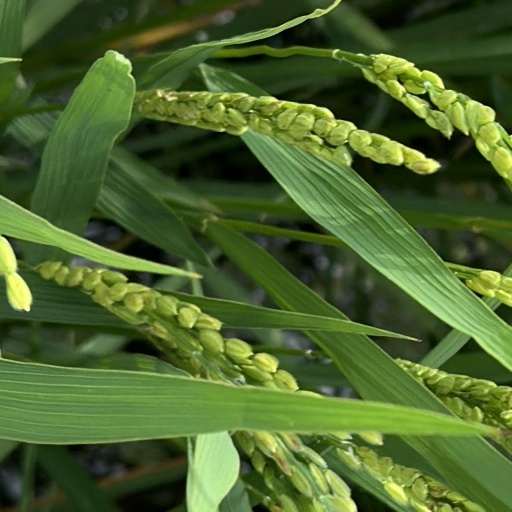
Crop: rice